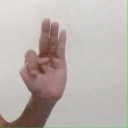
अक्षर: भ